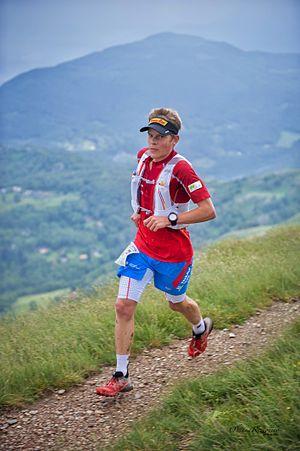
Stephan Hugenschmidt est un athlète allemand né le 23 septembre 1986. Spécialiste de l'ultra-trail, il a notamment remporté l'Eiger Ultra Trail en 2017.